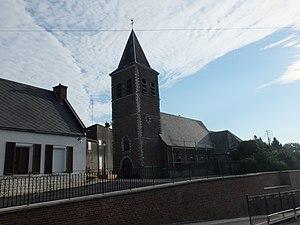
L'église Saint-Géry à Villereau (Nord).
Villereau est une commune française située dans le département du Nord, en région Hauts-de-France.